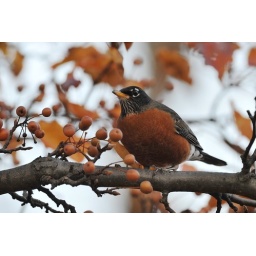
One tree in the neighborhood has fruit and a flock of robins.